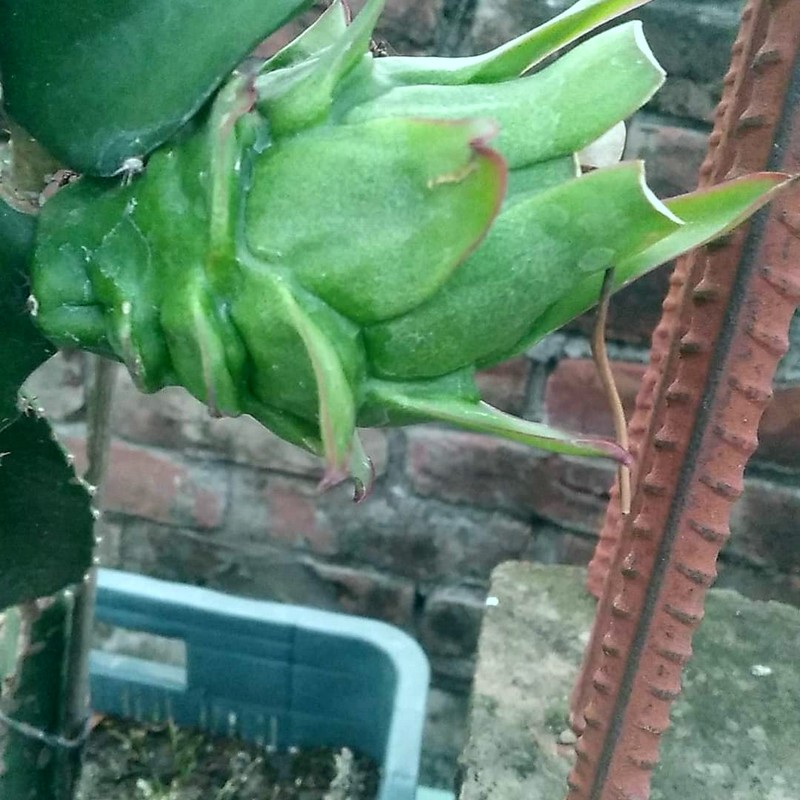
Label: Immature Dragon Fruit